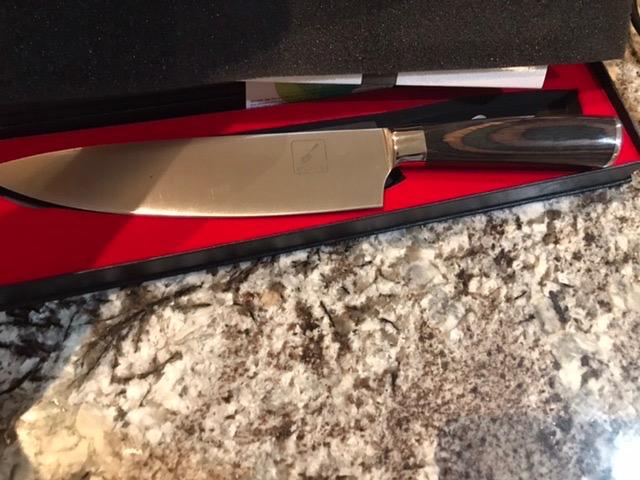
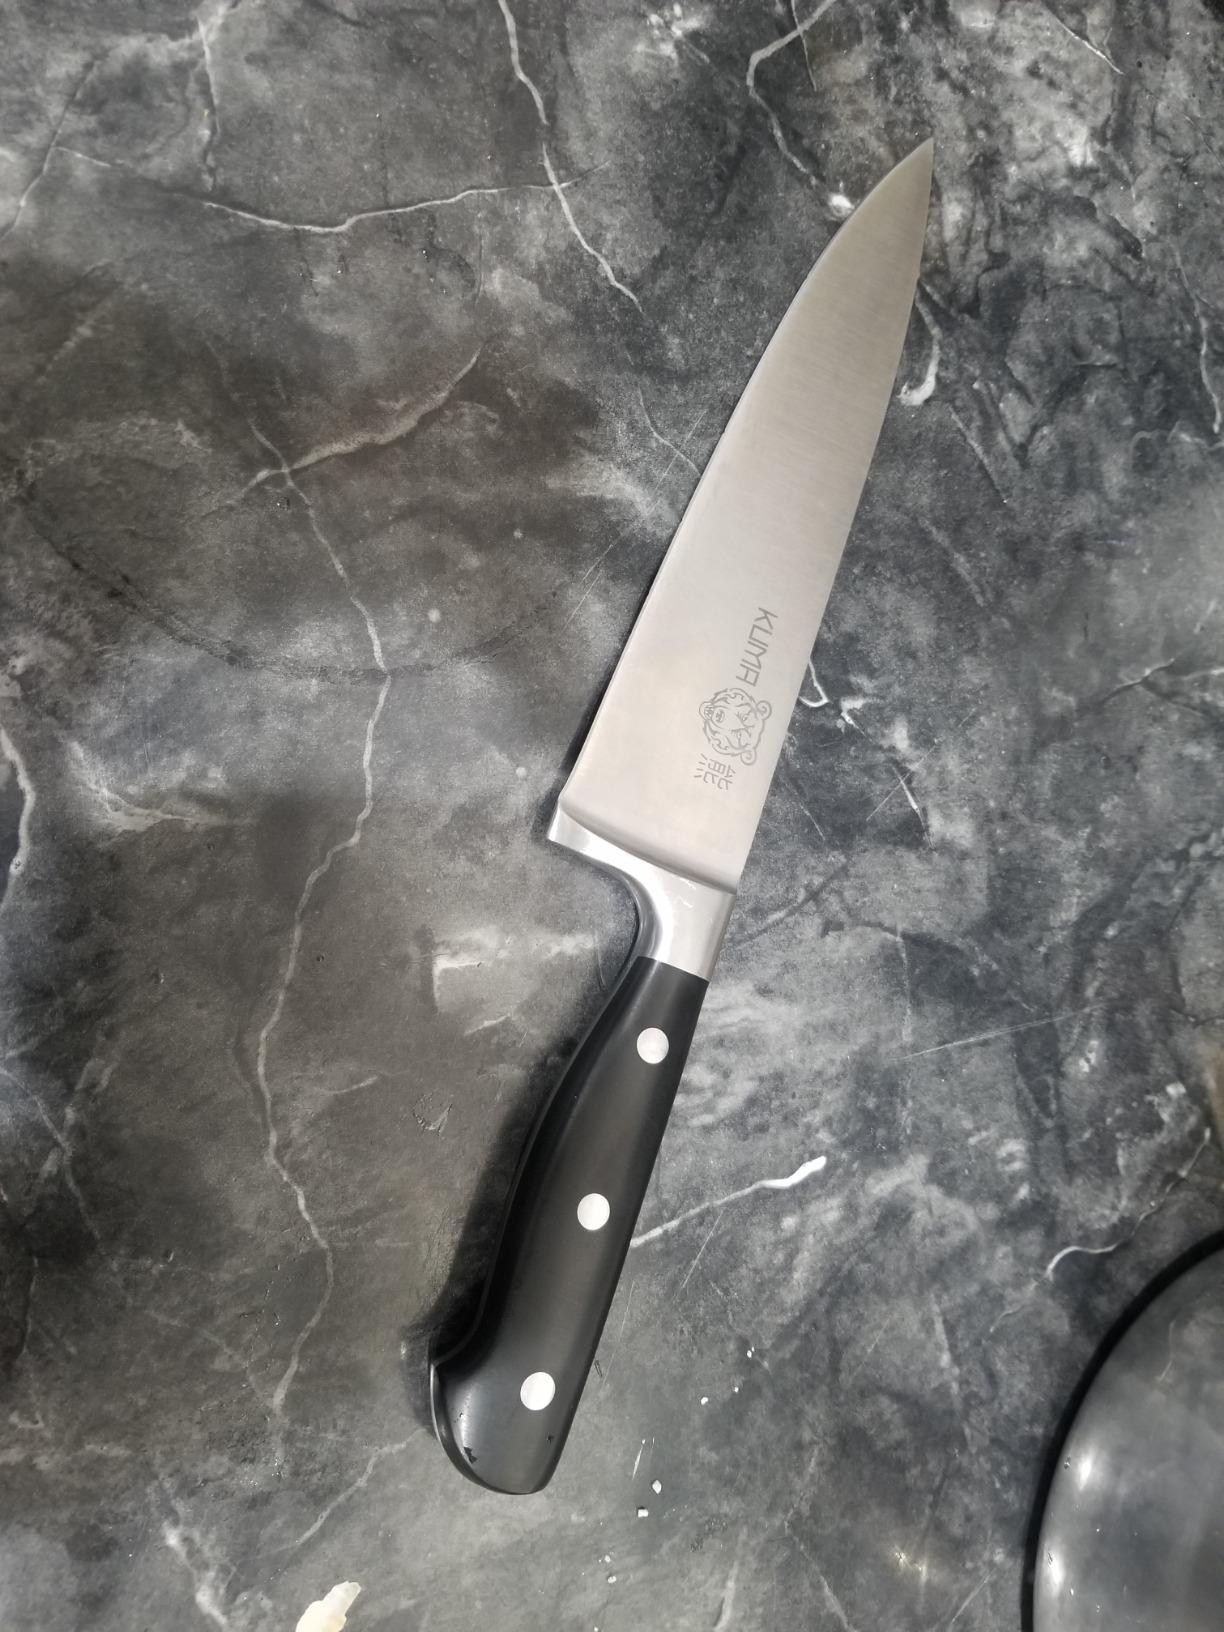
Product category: items_knife
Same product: no